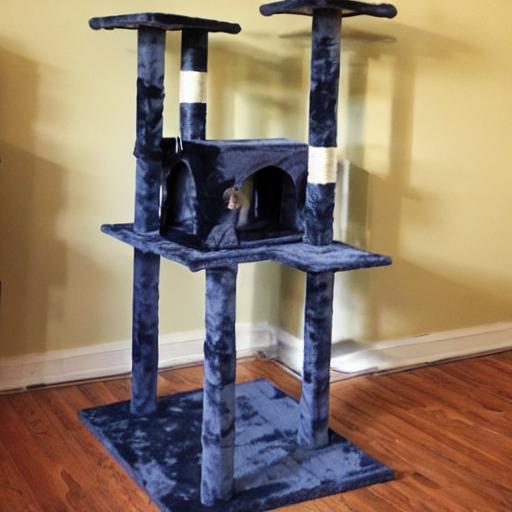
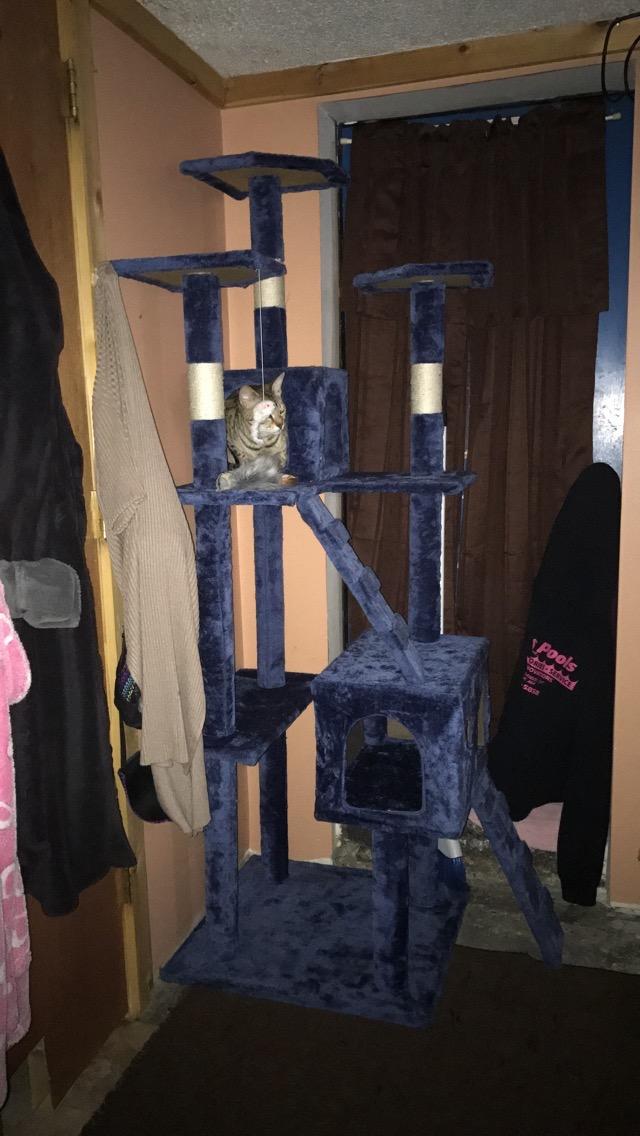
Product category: items_cat tree
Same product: no